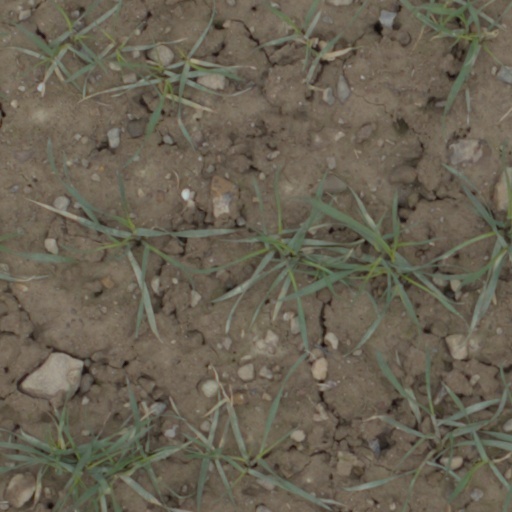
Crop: wheat